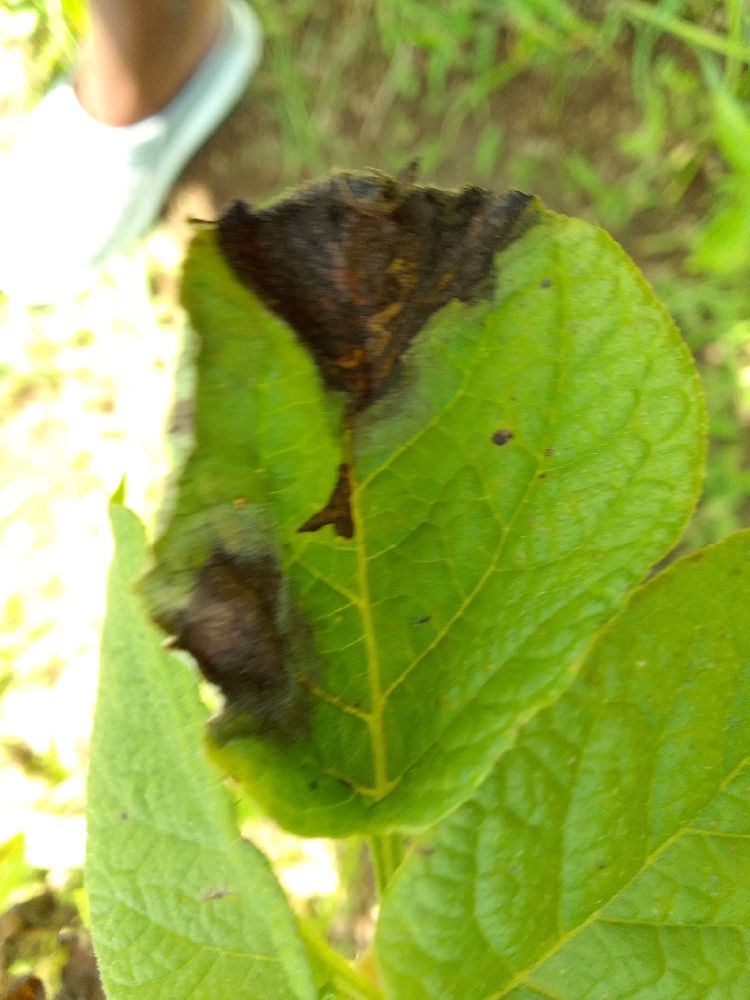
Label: Late blight